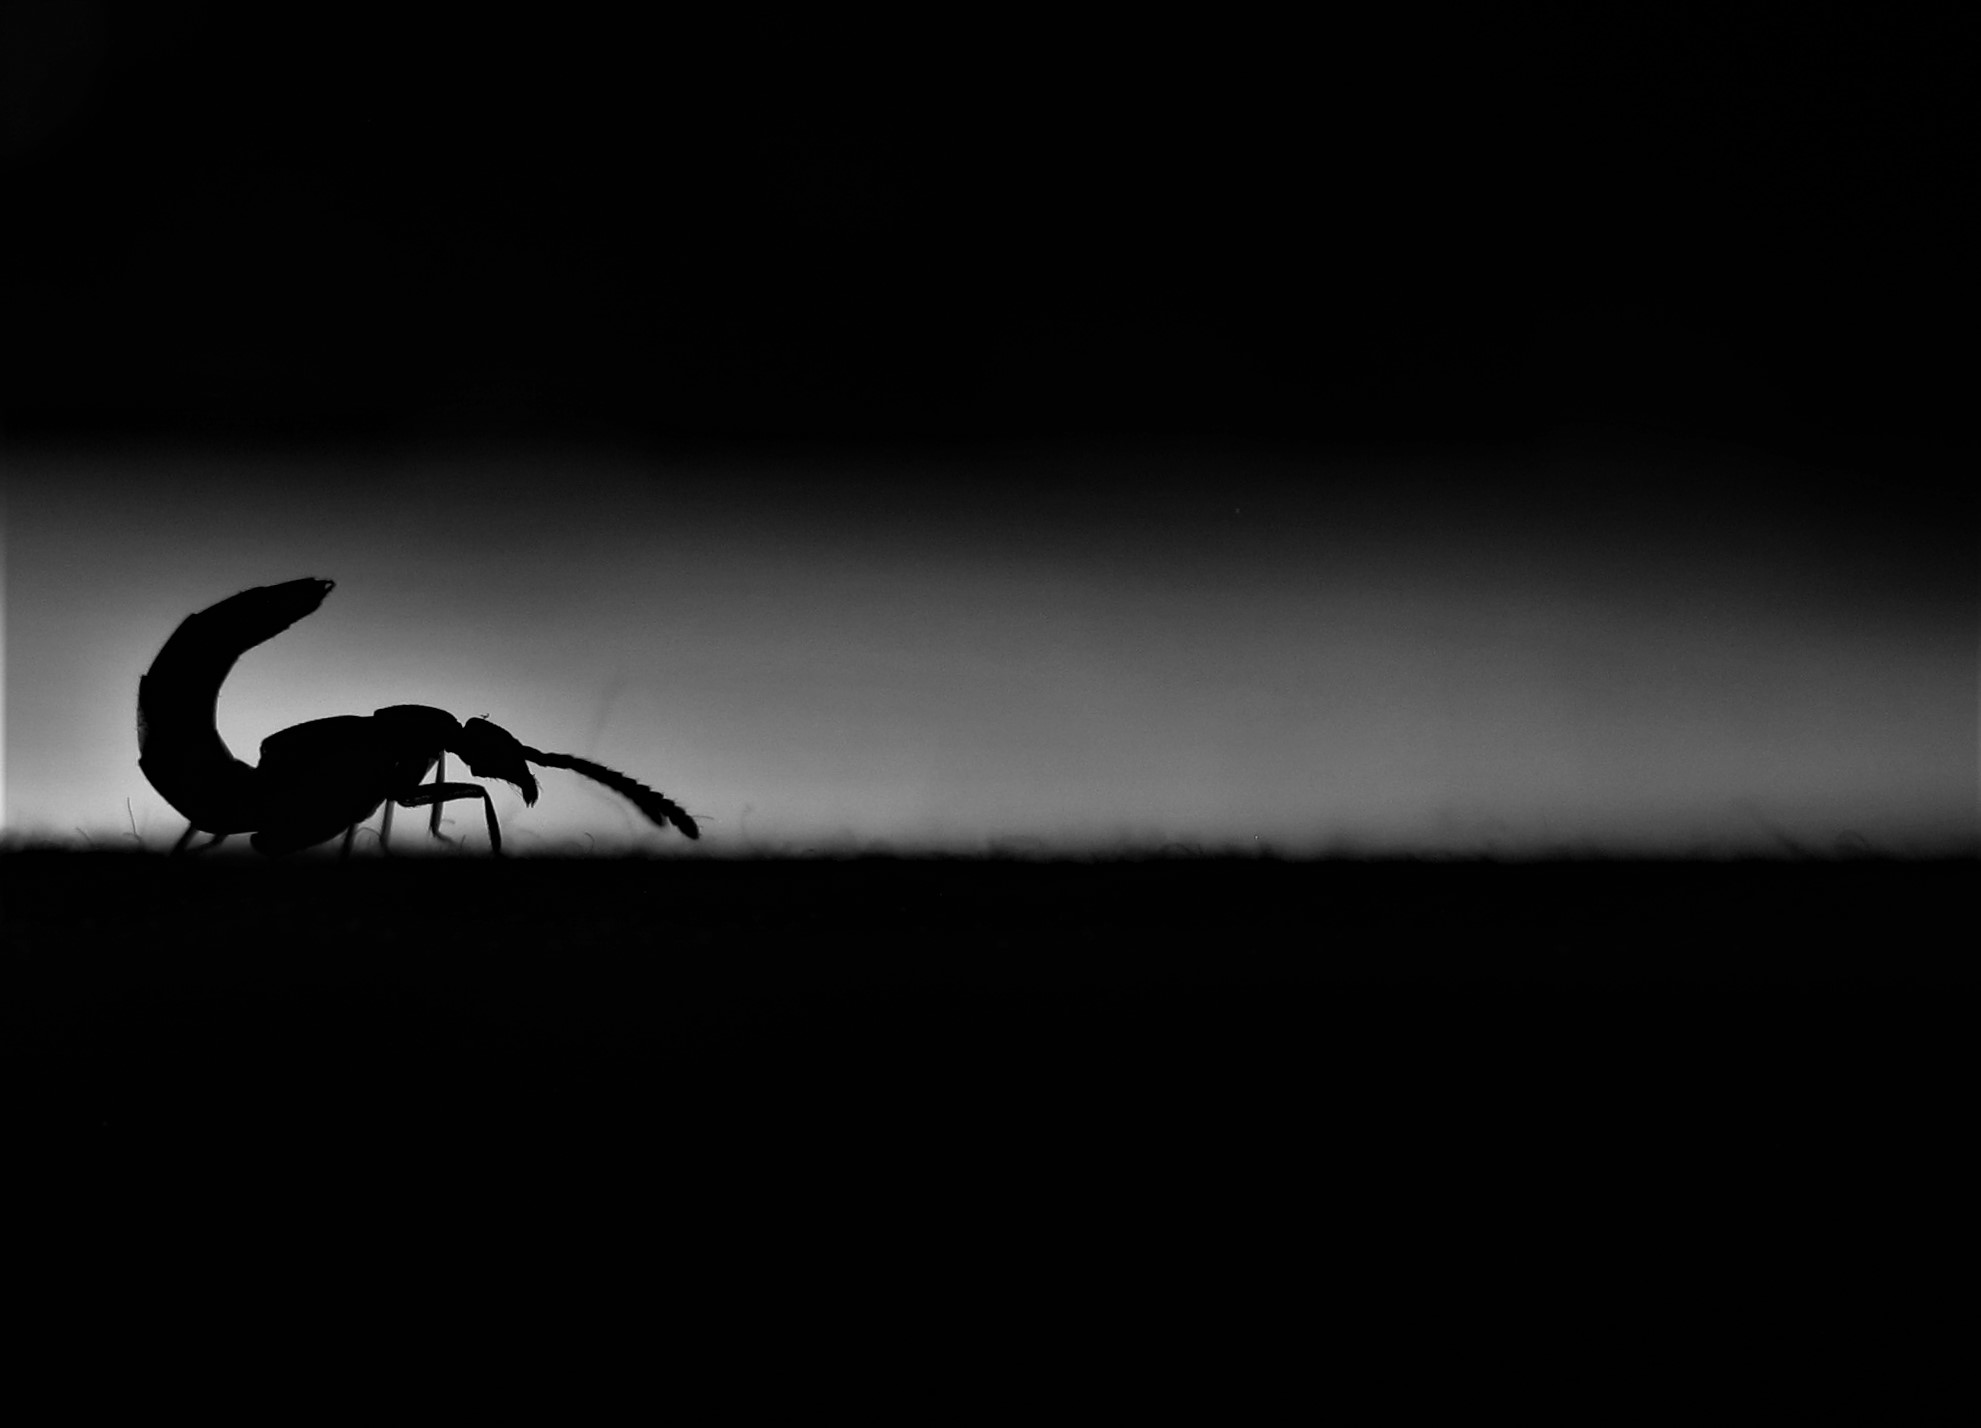
silhouette, art, black, white, black and white, sky, monochrome, monochrome photography, wildlife, photography, darkness, stock photography, macro photography, cloud, landscape, scorpion, night, still life photography, style, shadow